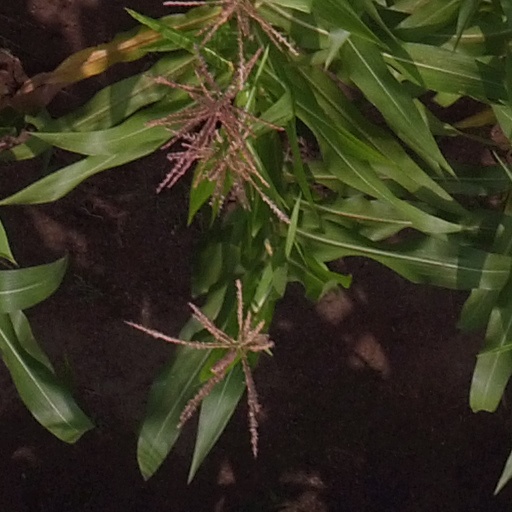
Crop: maize; corn